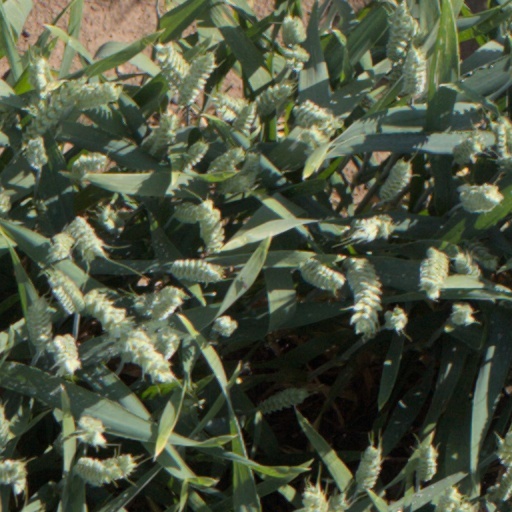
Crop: wheat